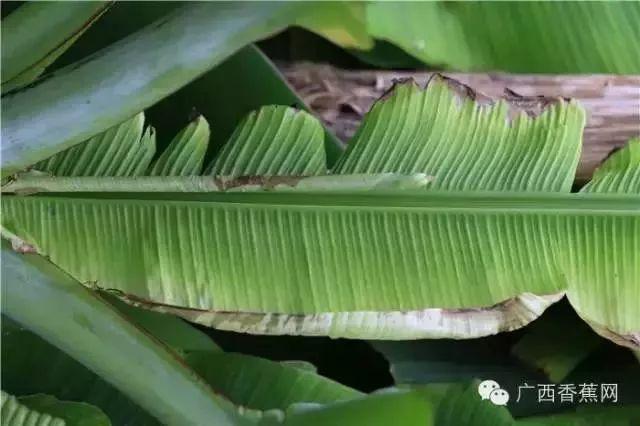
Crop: unknown
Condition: banana_banana_bunchy_top